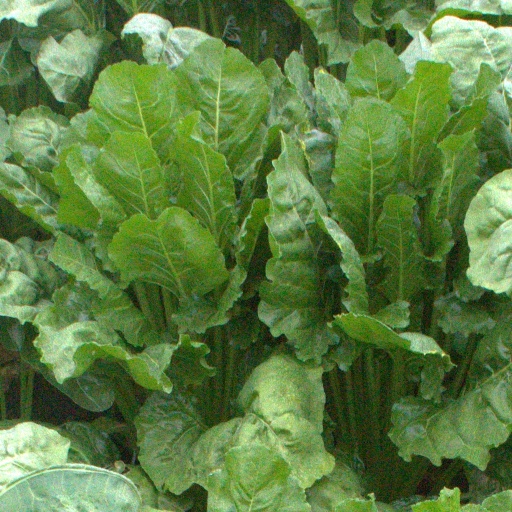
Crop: sugar beet